Charles Pomeroy Stone

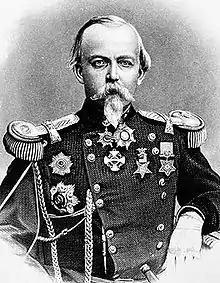
Black and white image of Stone with a beard in his Egyptian Army uniform

After the American Civil War ended in 1865, Stone worked as an engineer and later superintendent for Virginia's Dover Mining Company until 1869. The following year William T. Sherman, by now the U.S. Army's Commanding General, recommended Stone for service in the Egyptian Army. From 1870 to 1883 he served as chief of staff and general aide-de-camp for the khedive Isma'il Pasha of Egypt. While there he was given the rank of ferik, equal to a lieutenant general, and the title of Ferik Pasha. Stone's career in the Egyptian Army has been described thus: